Xin dynasty

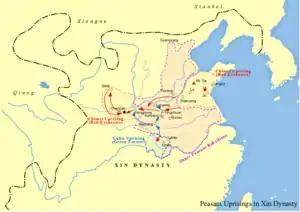
Rebellions during Wang Mang's reign

Soon after its inauguration, Wang's regime was destabilized by several natural disasters, including the Yellow River changing course, which resulted in massive floods. Plagues of locusts further worsened the situation, and widespread famines broke out. The Xin dynasty's economic policies failed to solve the ensuing crisis, and Wang Mang quickly lost the support which he had had among the peasantry as the latter struggled for survival. The desperate peasants in the eastern parts of the empire soon turned to banditry. The bandit groups grew in strength, and numbered tens of thousands of members by the 20s. The most powerful factions along the Yellow River reorganized into rebel armies, known as the Red Eyebrows. The insurgents allied with discontented nobles and descendants of the former imperial clan, resulting in large-scale civil war by 19 AD. Wang Mang was forced to shift troops from other areas to deal with the Red Eyebrows, whereupon the Protectorate of the Western Regions was overrun by the Xiongnu. Smaller rebellions broke out in other parts of China. The "Troops from the Lower Yangtze" operated along this river, while two insurgent bands in Hubei were recruited by Han loyalists. Led by Liu Bosheng, they became known as the Lulin.